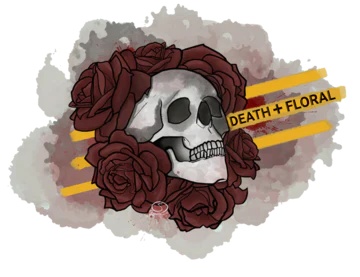
Death and Floral Fossilized Amber Resin Sample
Samples of Fossilized Amber Resin by Death and Floral.
Brand: Death and Floral
Category: Arts & Entertainment > Hobbies & Creative Arts > Collectibles > Rocks & Fossils > Fossils